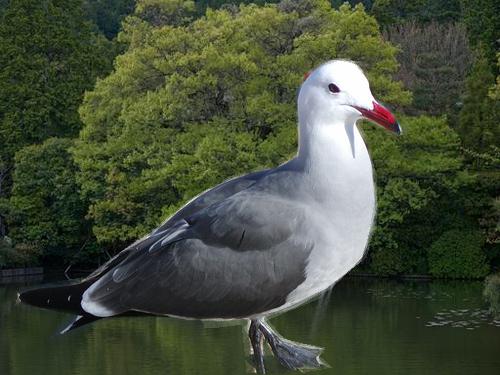
Bird species: Heermann_Gull
Bird type: waterbird
Background: water